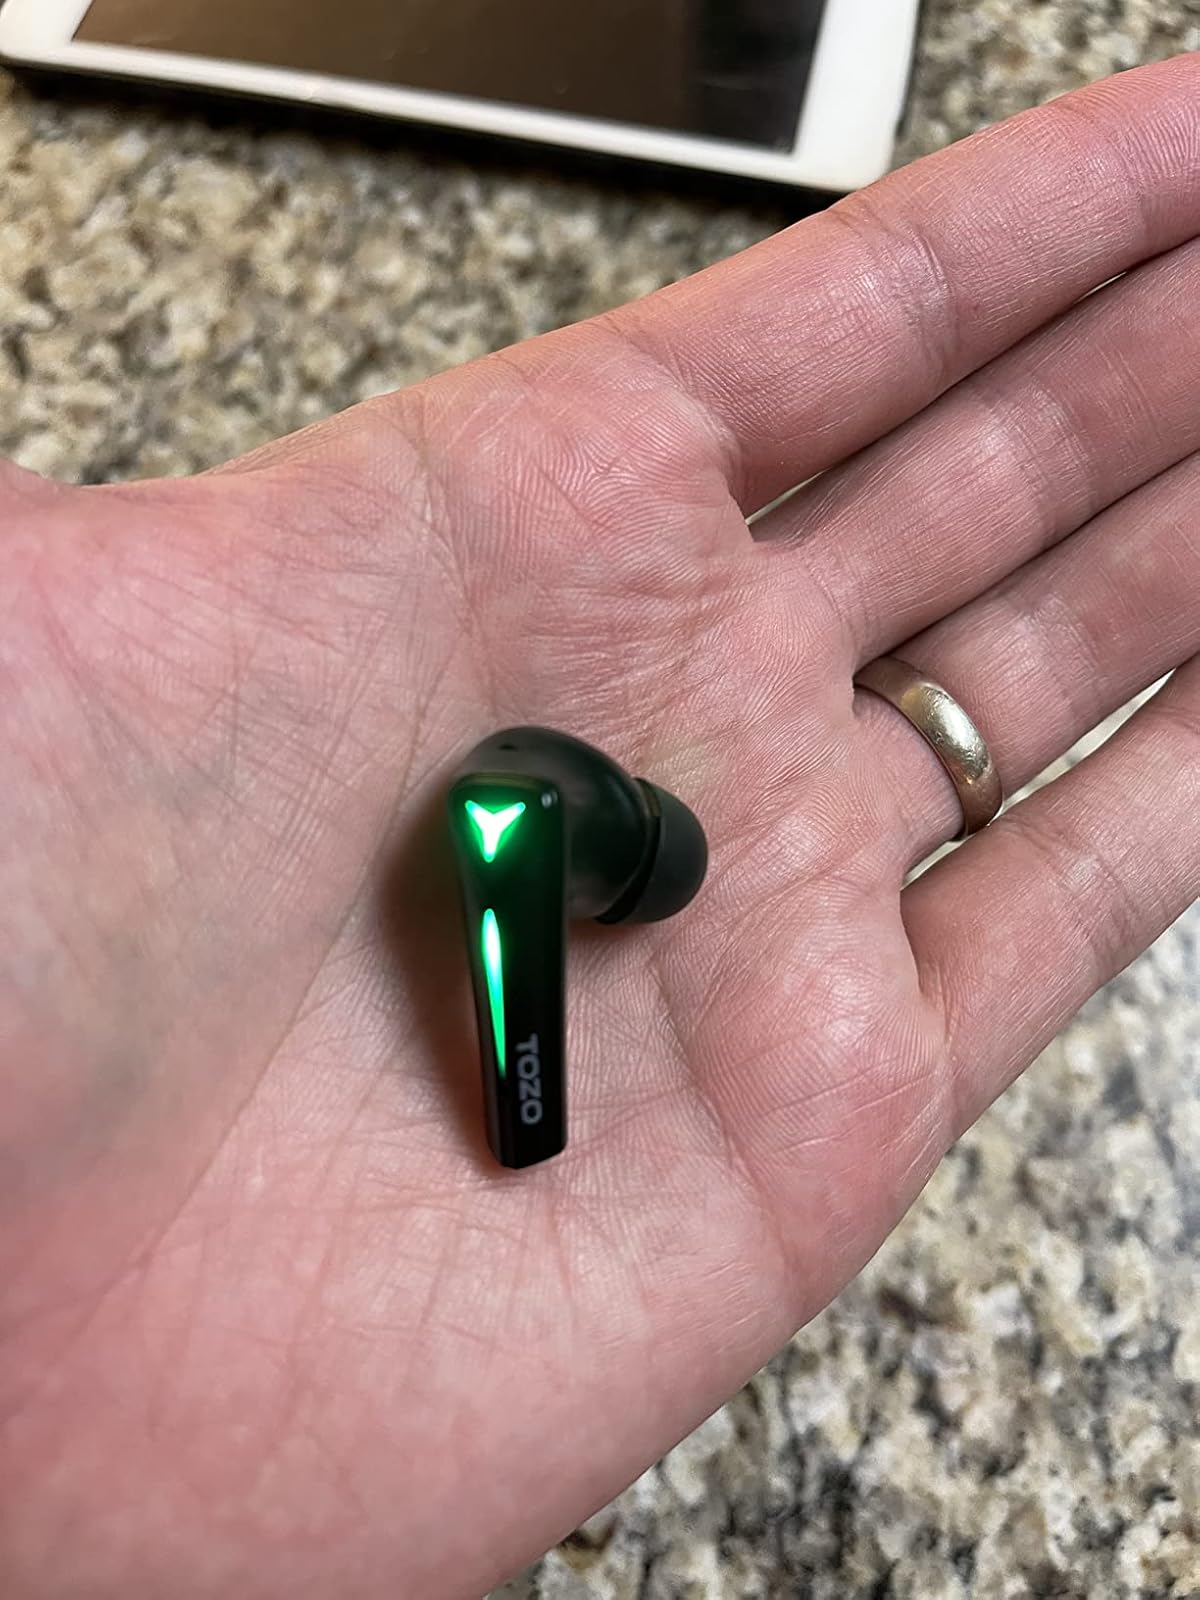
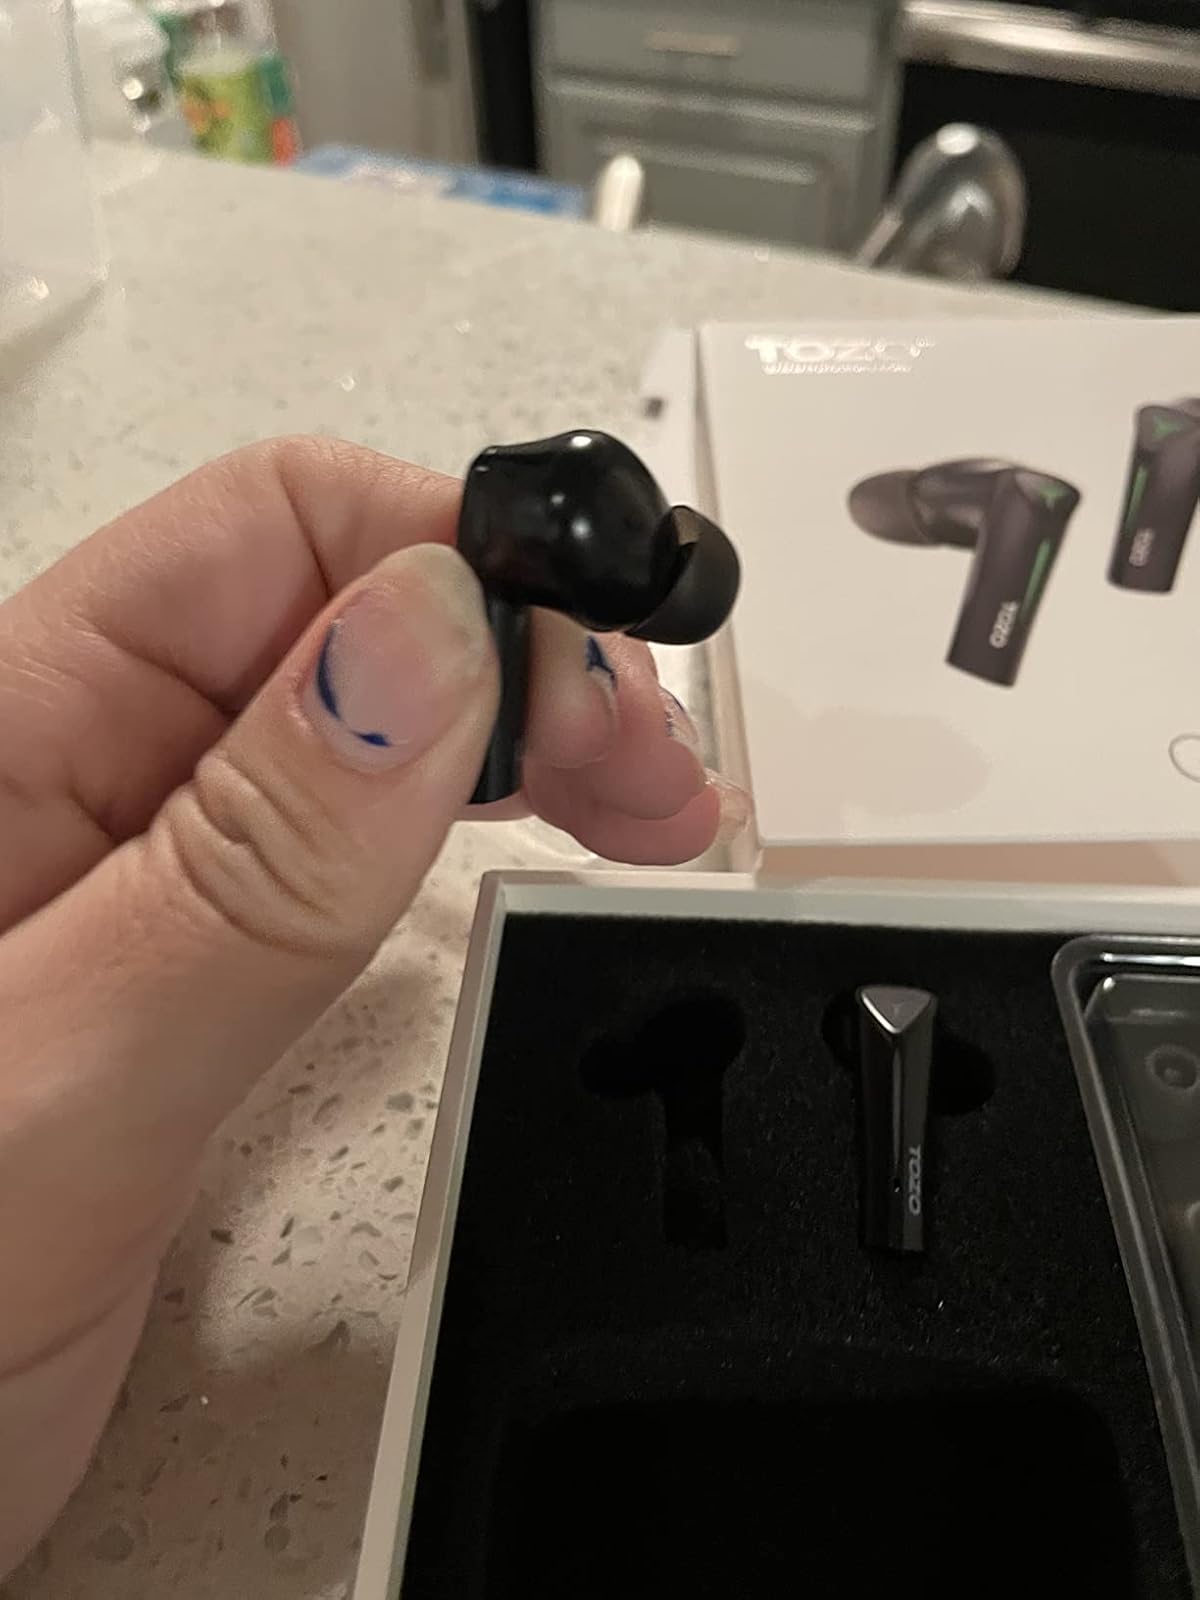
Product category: earbuds
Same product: yes